The Tatra Museum in Zakopane

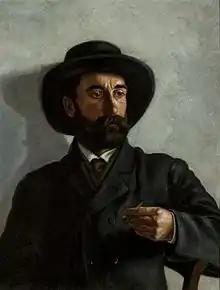
Stanisław Witkiewicz - architect of the museum building and founder of Zakopane style; here in a self-portrait

The museum was established by the Tatra Museum Society, and the building which today serves as the main branch, located in the centre of Zakopane, at 10 Krupówki Street, was designed specifically for this purpose by Stanisław Witkiewicz and Franciszek Mączyński. The building is an example of a "brick-and-stone" variety of Zakopane style architecture. The design was prepared in 1913, and the building started between 1913 and 1914. Count Władysław Zamoyski, a member of the Tatra Museum Society, donated the stones used for building. After the first world war, which had slowed the completion of building, the remaining works and preparations of exhibitions were possible thanks to a loan from Maria Skłodowska-Curie.